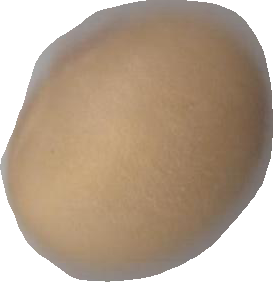
Variety: Grobogan